Domenico Sorrentino

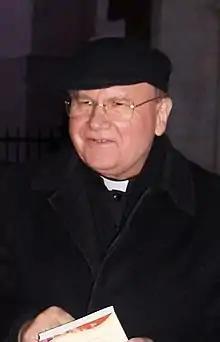
Sorrentino in late 2017.

Domenico Sorrentino (born 16 May 1948) is an Italian Catholic prelate and the current Bishop of Assisi-Nocera Umbra-Gualdo Tadino since his appointment in 2005.